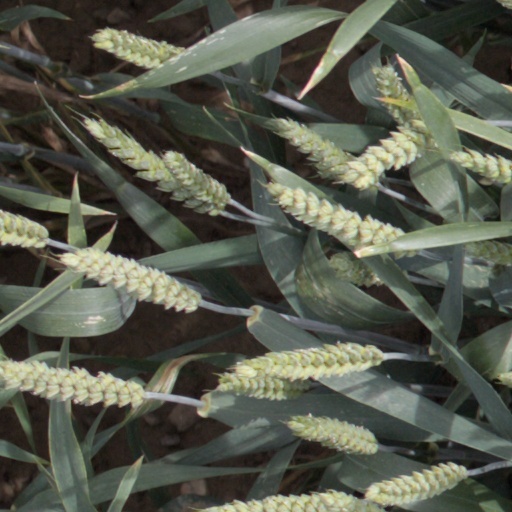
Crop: wheat